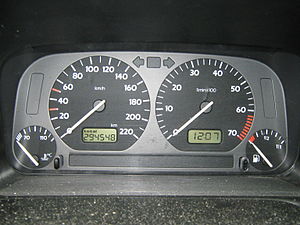
Volkswagen Vento / Generelt
Kombiinstrument
Instrumenter i en Volkswagen Vento fra 1996
Volkswagen Vento er en bilmodel fra Volkswagen, som blev præsenteret i november 1991 i Bruxelles som efterfølger for Jetta II. Bilen blev modificeret i 1993 og 1995, og var i produktion frem til december 1997.